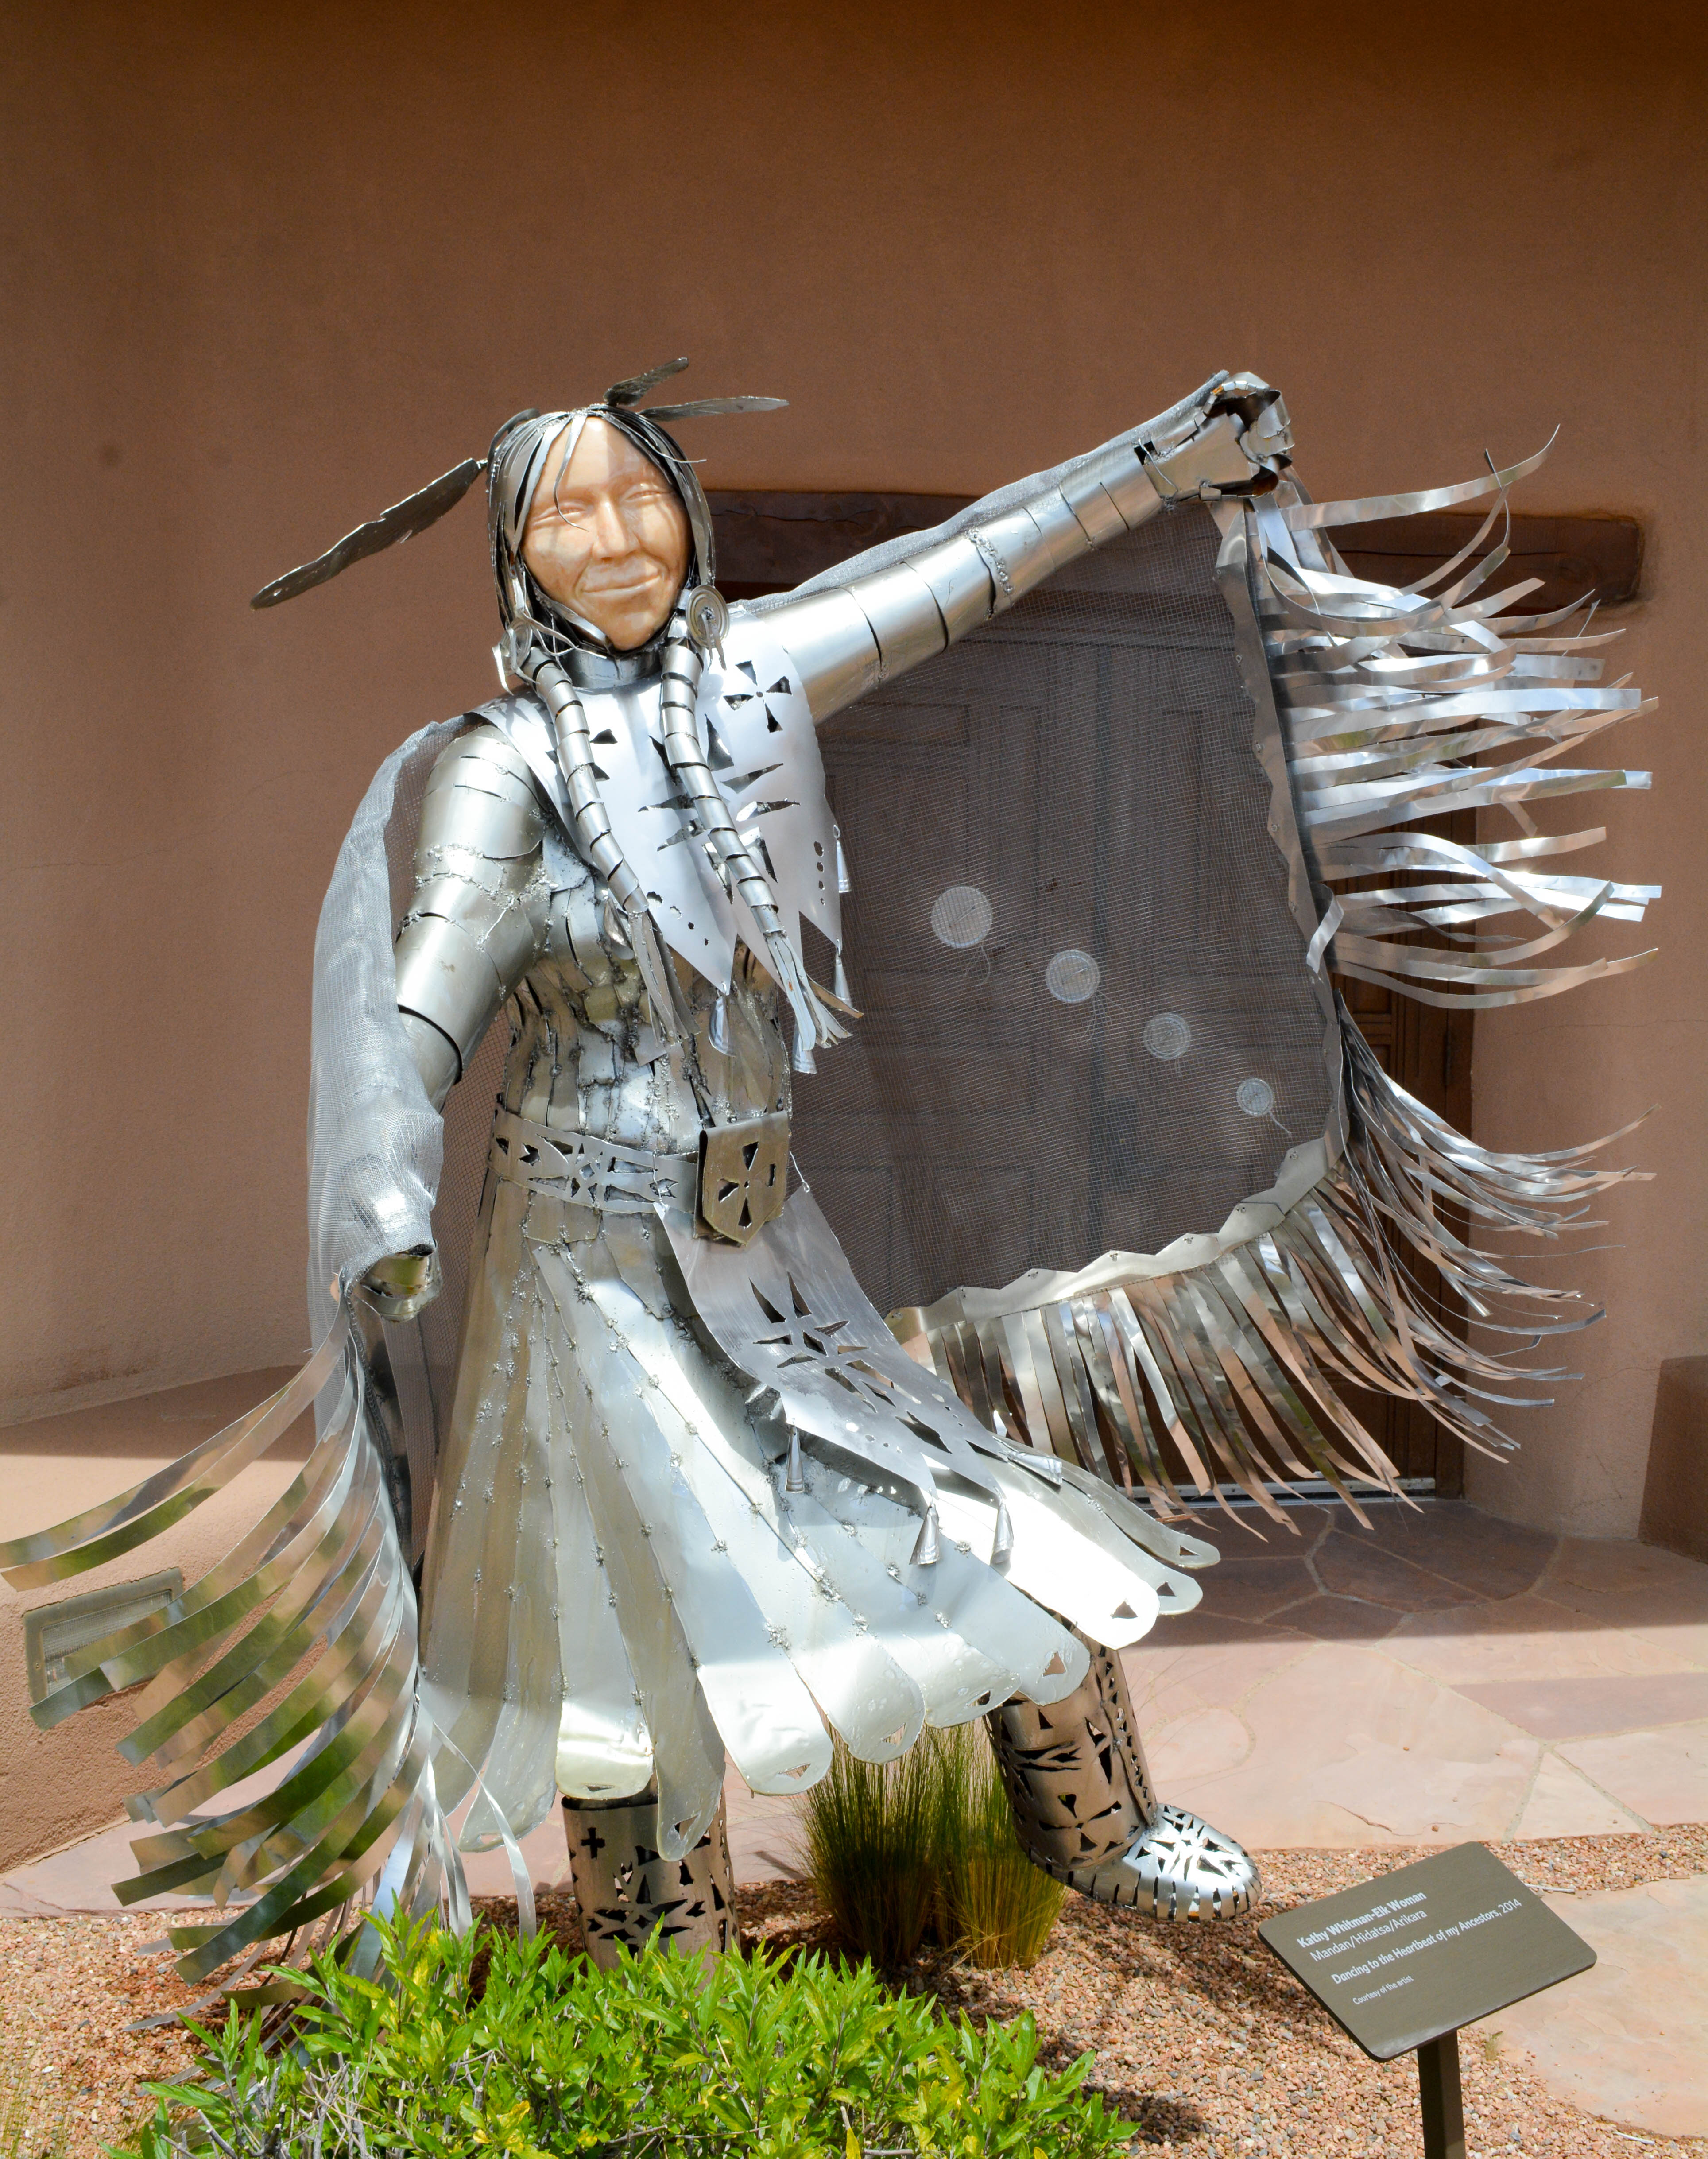
monument, statue, sculpture, art, figurine, action figure, mythology